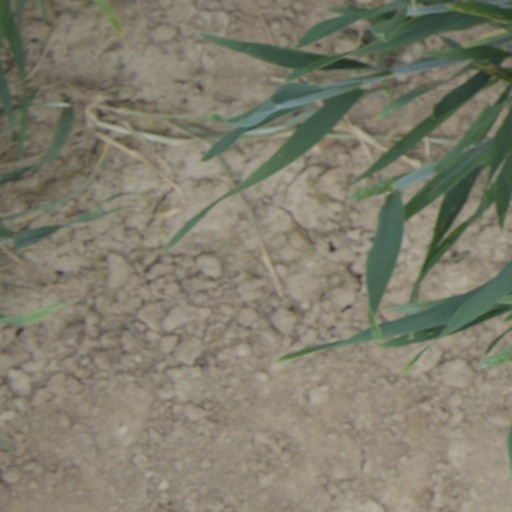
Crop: wheat